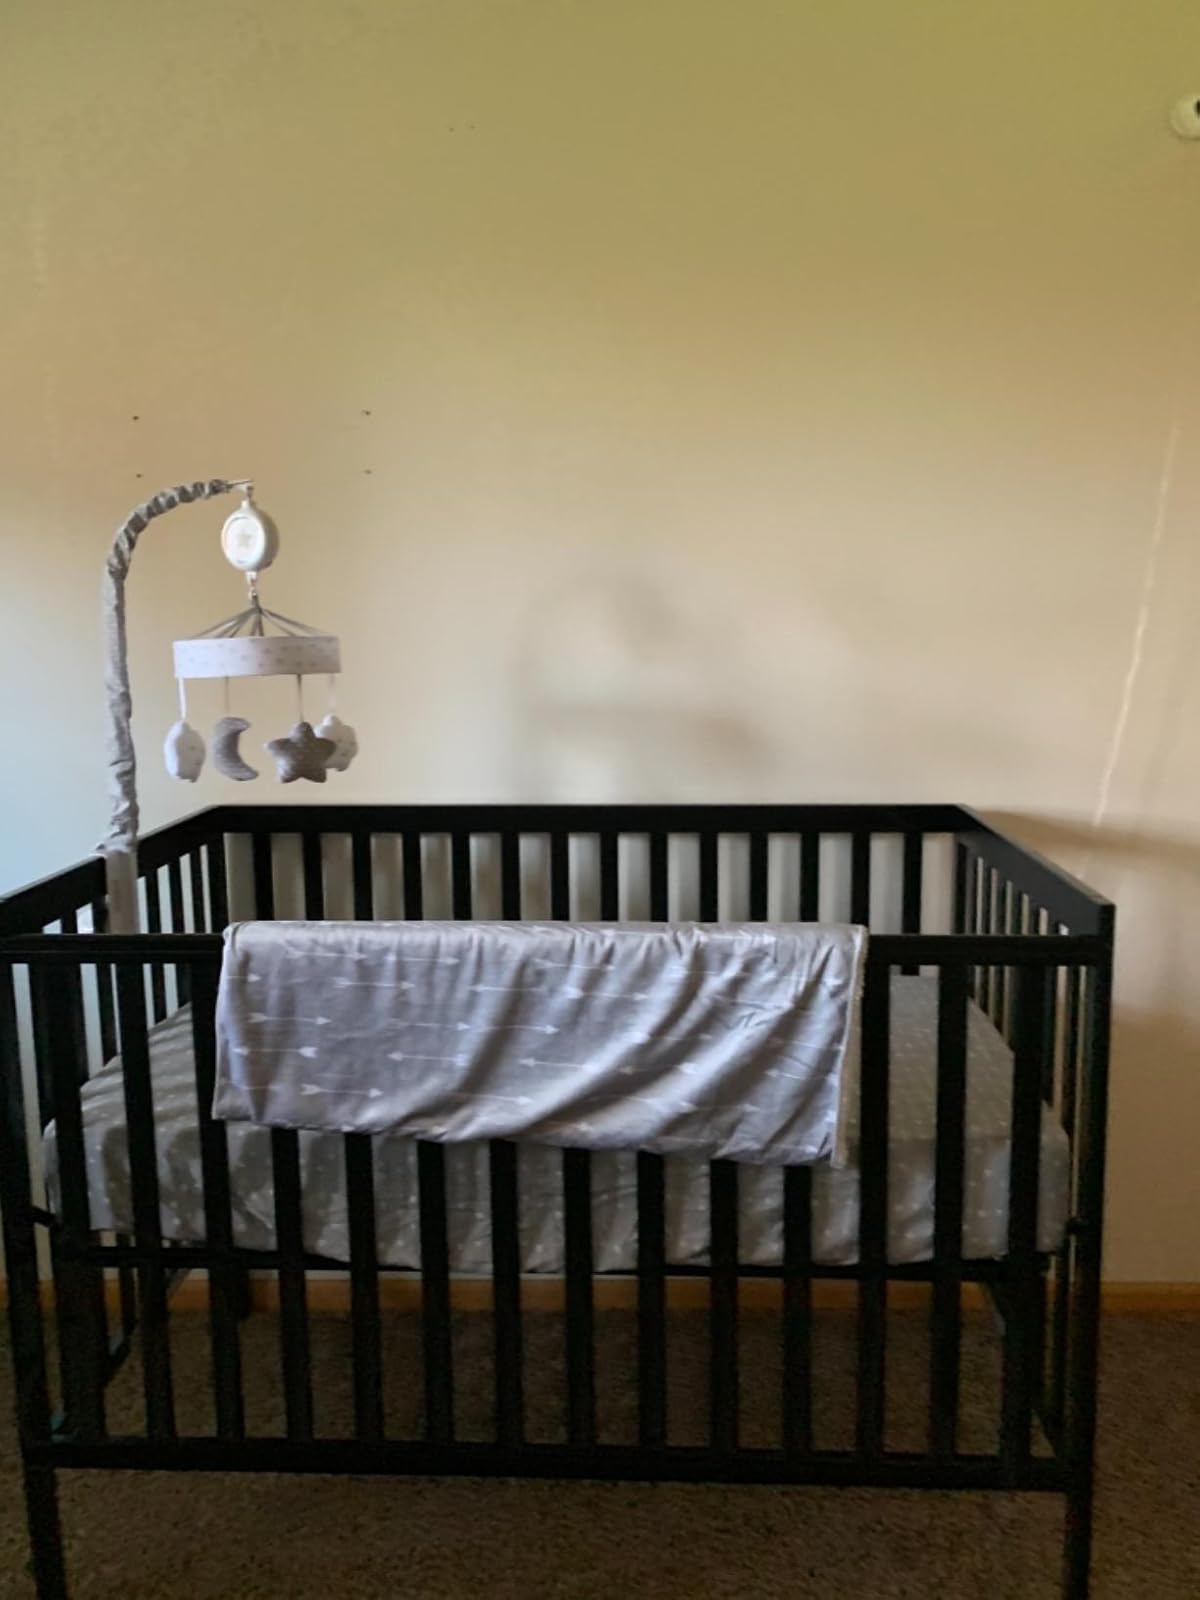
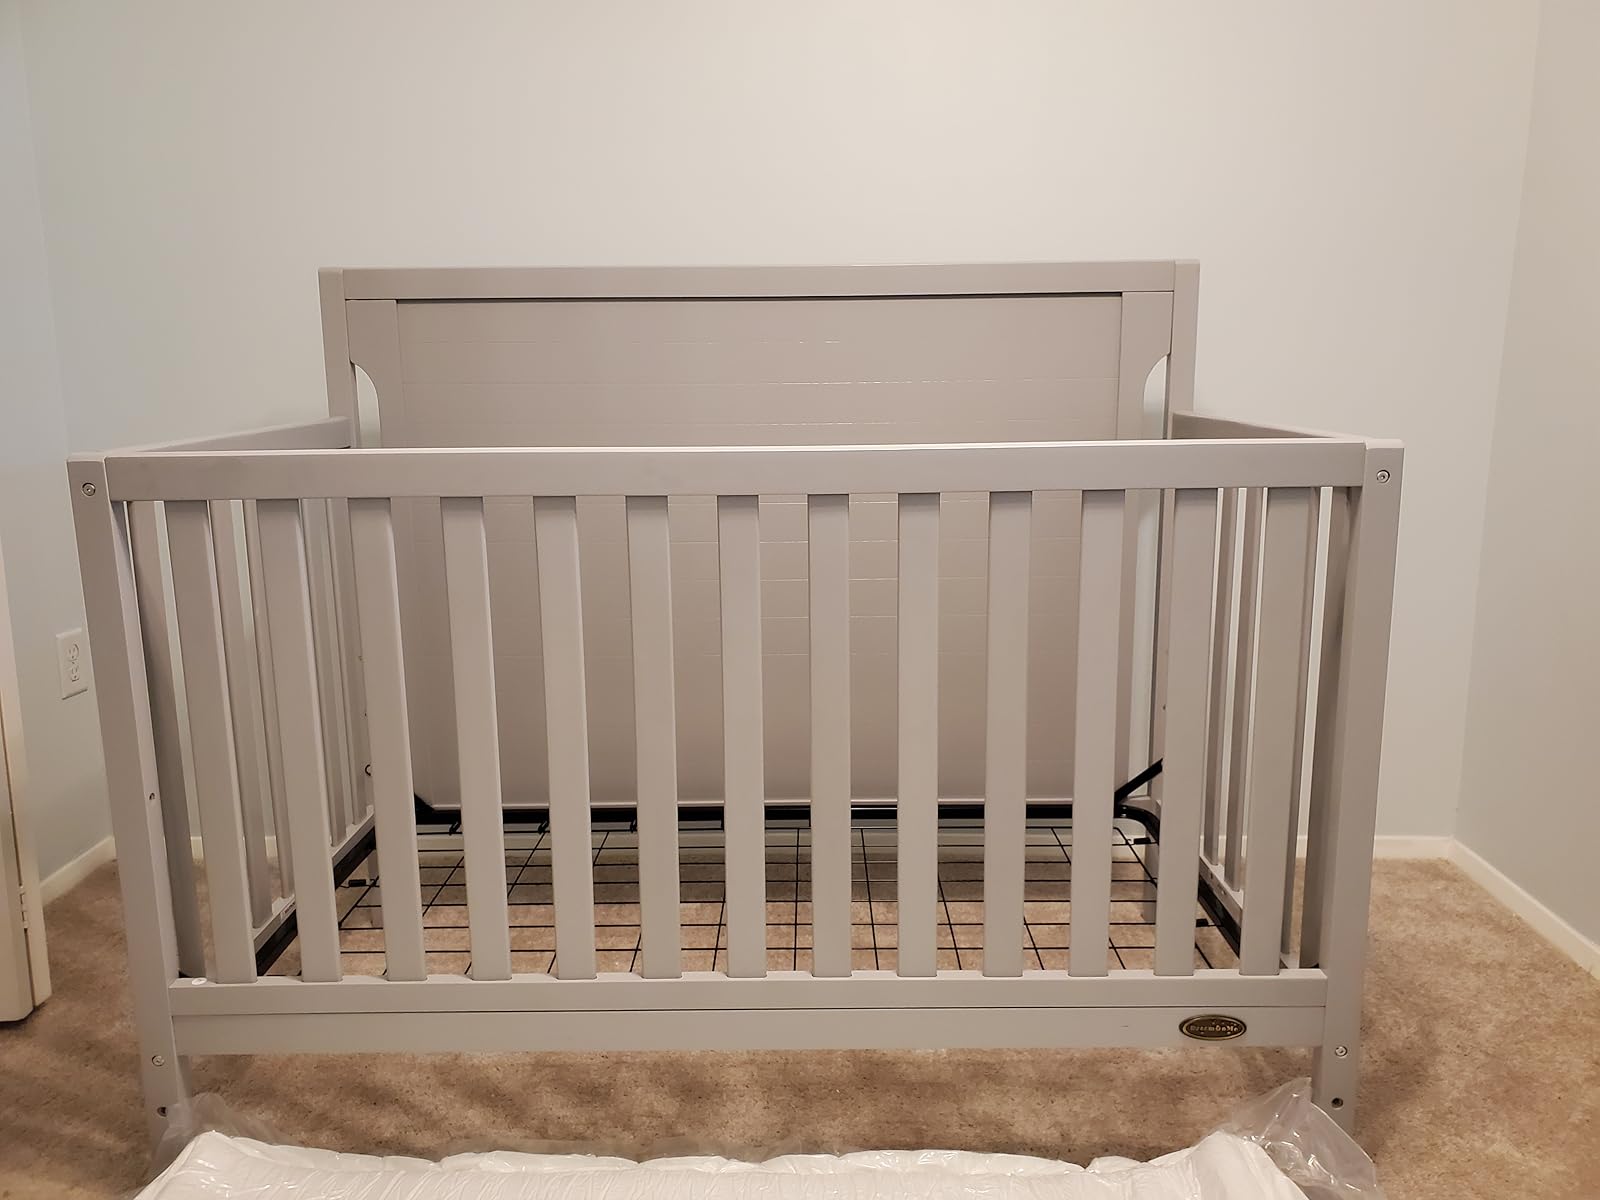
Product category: products_crib
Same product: no